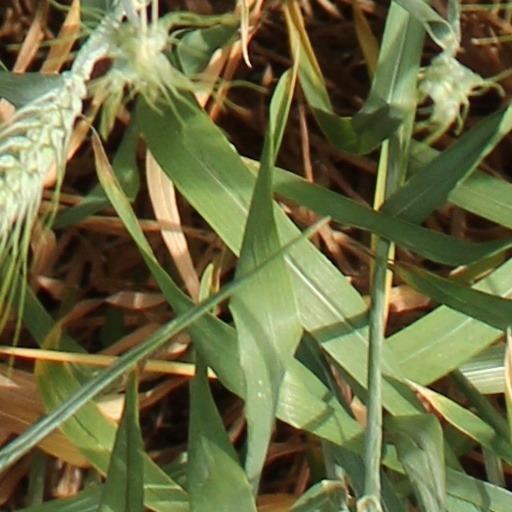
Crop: wheat